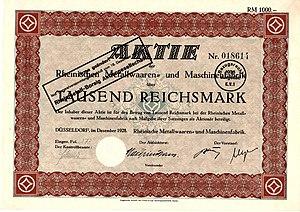
Rheinmetall AG est un conglomérat industriel allemand spécialisé dans l’armement et l’équipement automobile, dont le siège social et la direction générale se trouvent à Düsseldorf. L'exercice 2019 a enregistré un chiffre d'affaires de 6,255 milliards d'euros pour un effectif de 23 780 employés. Cette entreprise est comptabilisée dans l'indice boursier MDAX. Rheinmetall se classait en 2011 au dixième rang européen pour la production d'armement.